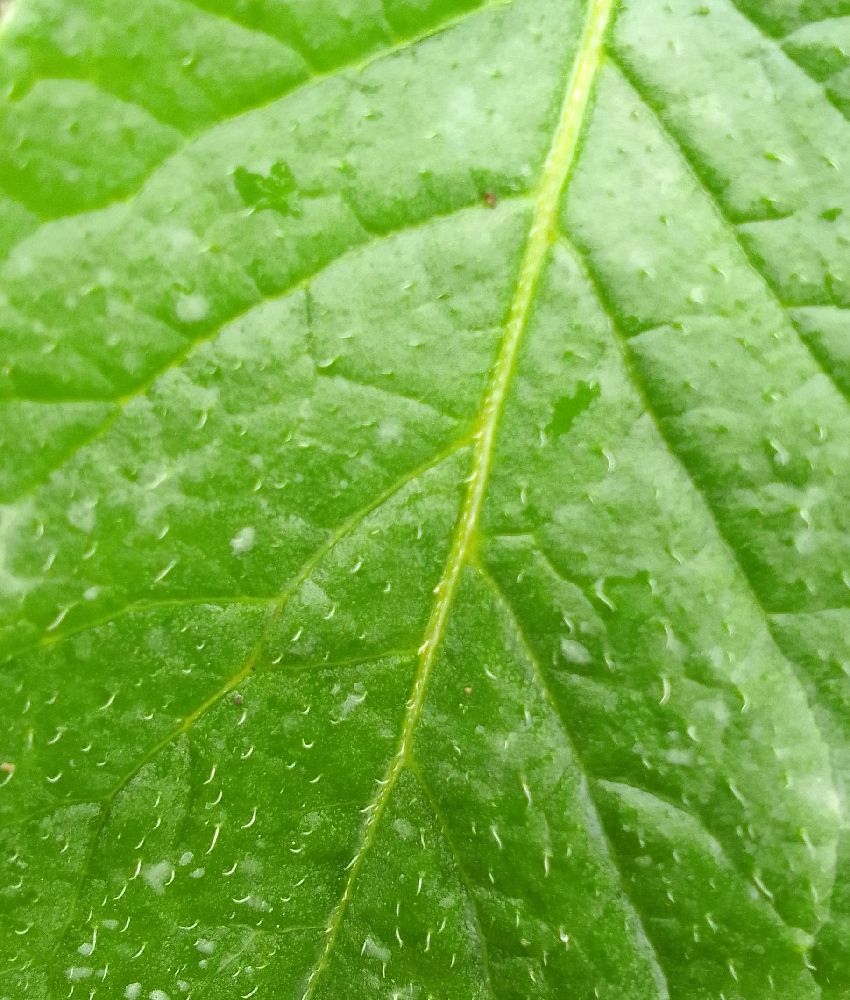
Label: Healthy